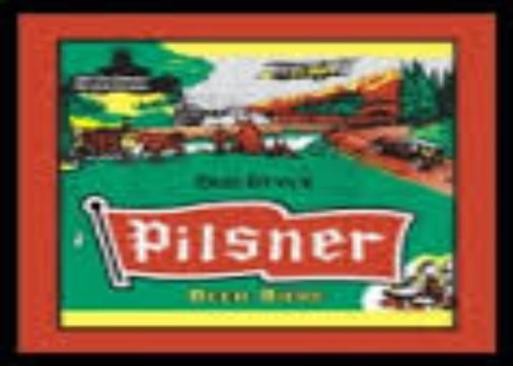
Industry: Food